Revlon

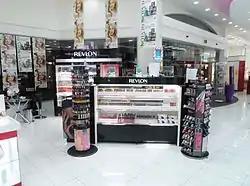
Revlon counter in New Zealand department store Farmers

On November 5, 1985, at a price of $58 per share, totaling $2.7 billion, Revlon was sold to Pantry Pride (later renamed to Revlon Group, Inc.), a subsidiary of Ronald Perelman's MacAndrews & Forbes. The buyout—engineered with the help of junk bond king Michael P. Milken—saddled Revlon with a huge $2.9 billion debt load, which became an albatross around the company's neck for years to come. Pantry Pride Inc. offered to buy any or all of Revlon's 38.2 million outstanding shares for $47.5 a share when its street price stood at $45 a share. Initially rejected, he repeatedly raised his offer until it reached $53 a share while fighting Revlon's management every step of the way. Forstmann Little & Company swooped in at $56 a share, a brief public bidding war ensued, and Perelman triumphed with an offer of $58 a share. Perelman paid $1.8 billion to Revlon's shareholders, but he also paid $900 million of other costs associated with the purchase. Perelman filed suit in the Delaware Court of Chancery to force Revlon to accept Perelman's offer, and the resulting appellate decision, "Revlon v. MacAndrews & Forbes Holdings", was a landmark case in determining the obligations of public company directors in hostile takeover situations under Delaware law.